Matsudaira Ietada (Fukōzu)

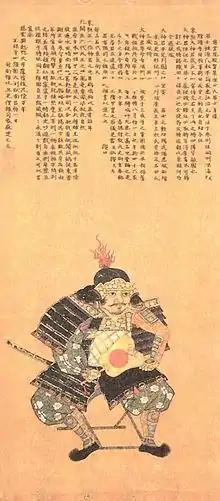

:"This is about a member of the Fukōzu-Matsudaira. For others of the same name, see Matsudaira Ietada."